USS Mineral County

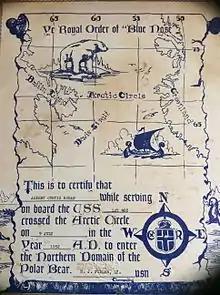
LST 988 Blue Nose Certificate Granted to A.C. Boyan on 9 July 1952

In November 1953 she commenced work as cargo and personnel carrier, helicopter supply ship, and LORAC team unit for the Navy's Hydrographic Office, then engaged in scientific research in and resurvey of the Atlantic. Renamed USS "Mineral County" (LST-988) on 1 July 1955, she continued to serve the Hydrographic Office until the spring of 1957 when she was ordered to prepare for inactivation.